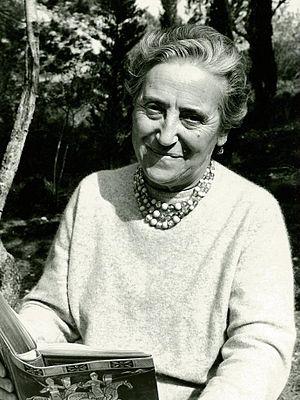
Marie Mauron, lisant en son verger, Saint-Rémy-de-Provence 1970
Marie Mauron est née Marie-Antoinette Roumanille le 5 avril 1896 à Saint-Rémy-de-Provence, dans les Bouches-du-Rhône et morte le 31 octobre 1986 dans la même ville, dans son Mas d'Angirany. C'est une écrivaine et poétesse française. Elle a été mariée avec Charles Mauron de 1919 à 1949, traducteur d'auteurs anglais contemporains et critique littéraire.